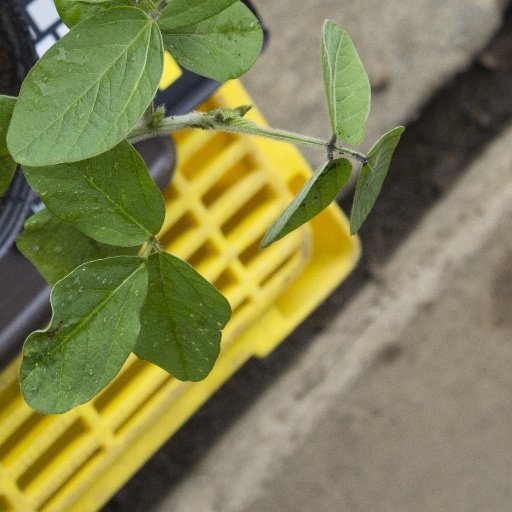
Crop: soybean